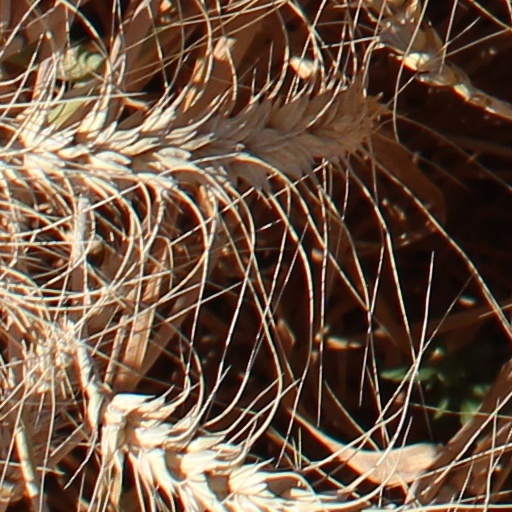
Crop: wheat